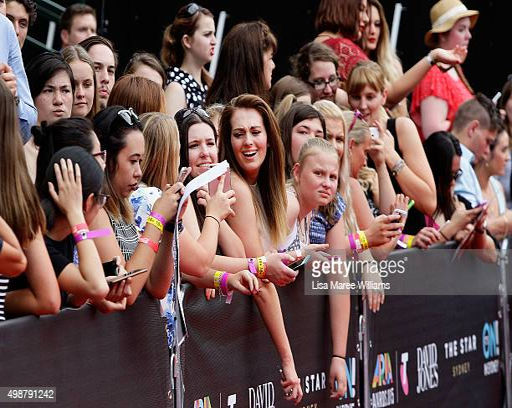
crowds gather along the red carpet ahead of awards